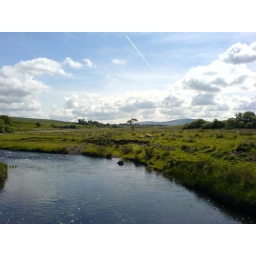
picture taken on the east half of the river ayr way looking east with cairn table in the distance